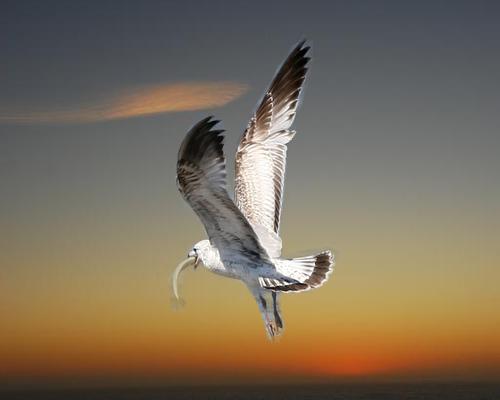
Bird species: Ring_billed_Gull
Bird type: waterbird
Background: water